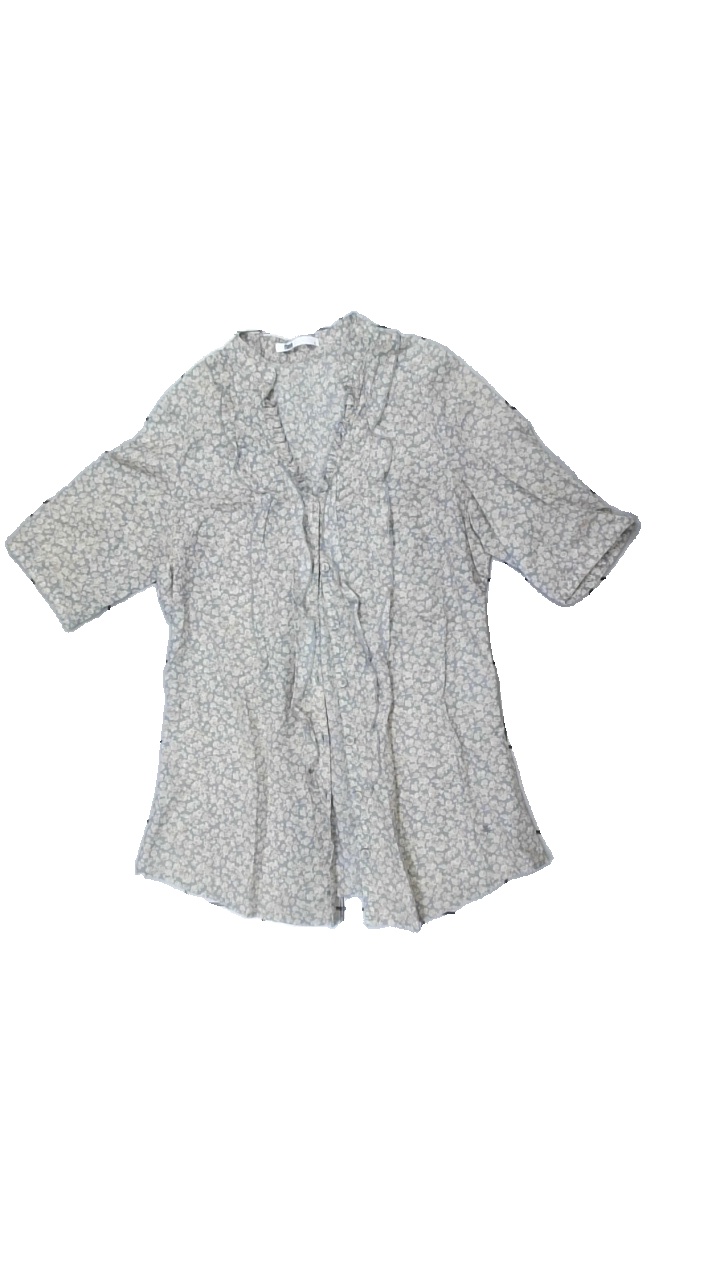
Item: Blouse (Ladies)
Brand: Flash
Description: Floral blouse
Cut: Regular
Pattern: Floral print
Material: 100% Cotton
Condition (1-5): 5
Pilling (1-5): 5
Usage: Reuse
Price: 50-100